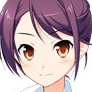
Portrait style: Anime Portrait